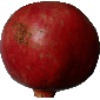
Label: Pomegranate 1